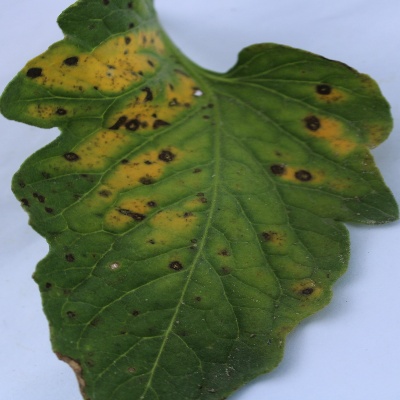
Crop: Tomato
Condition: septoria leaf spot